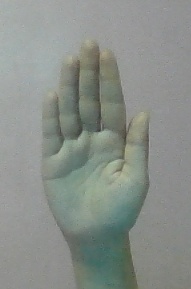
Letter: seen